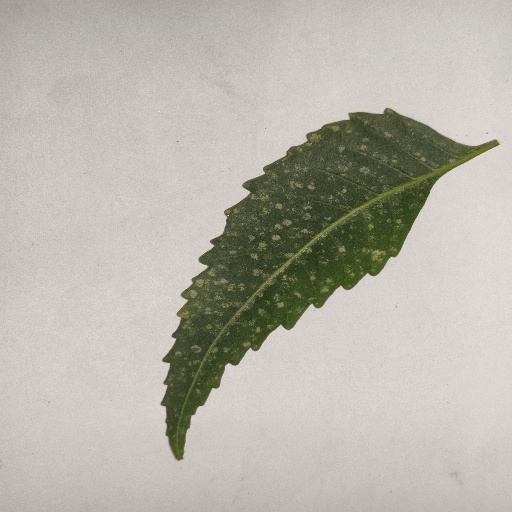
Species: Neem
Leaf condition: Powdery Mildew